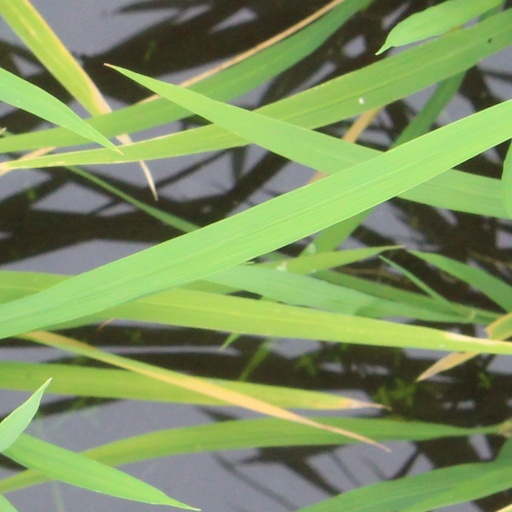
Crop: rice